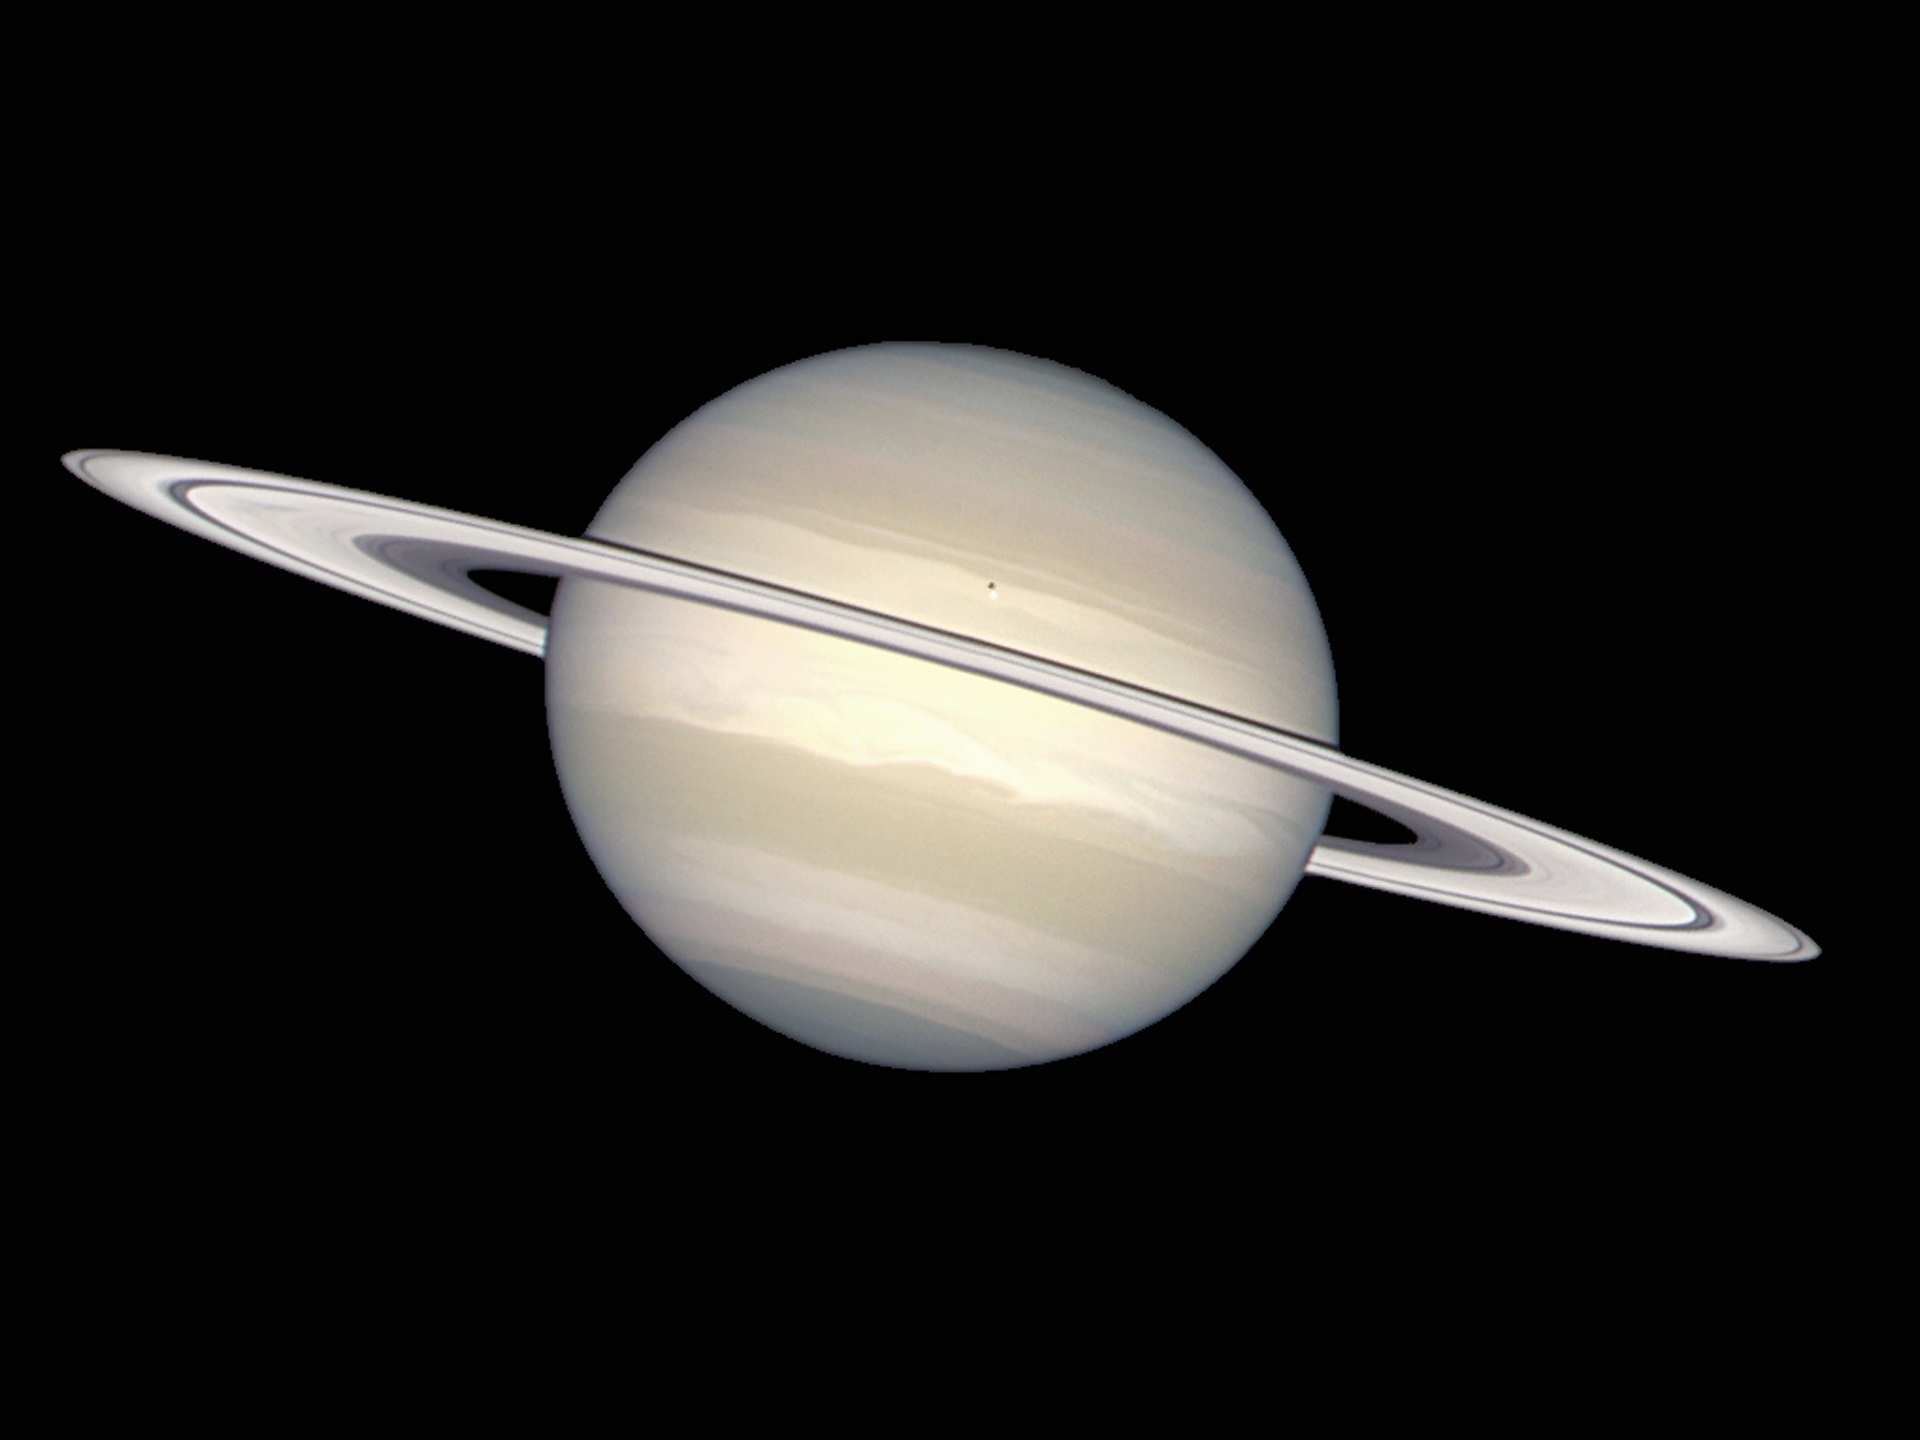
wing, light, cosmos, vehicle, space, lighting, nasa, universe, gas, planet, propeller, rings, saturn, solar system, hubble space telescope, ice particles, aircraft engine